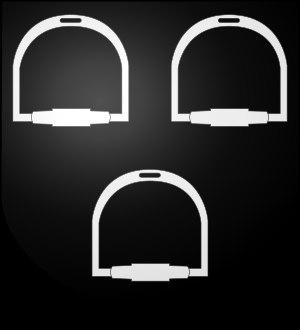
Cugnon est une section de la Ville belge de Bertrix, située en Région wallonne, dans la province de Luxembourg.